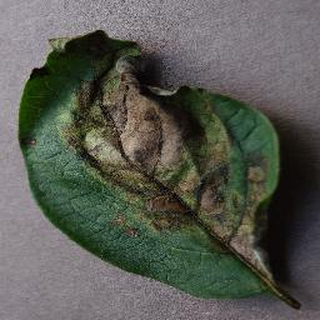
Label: potato_late_blight